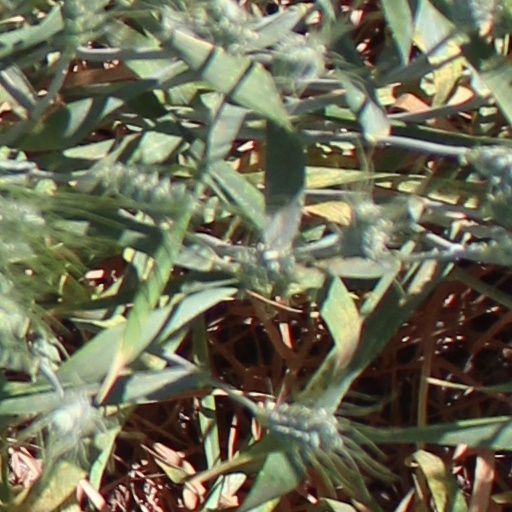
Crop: wheat